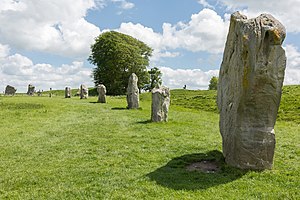
Avebury
Avebury.
Avebury er en enorm stensætning i det engelske county Wiltshire. De omslutter landsbyen Avebury. Det er en af de største oldtidsminder i Europa og antages være for omkring 5000 år siden. Stencirklen i Avebury er stort set samtidig med den i Stonehenge. Området ejes og forvaltes af National Trust.